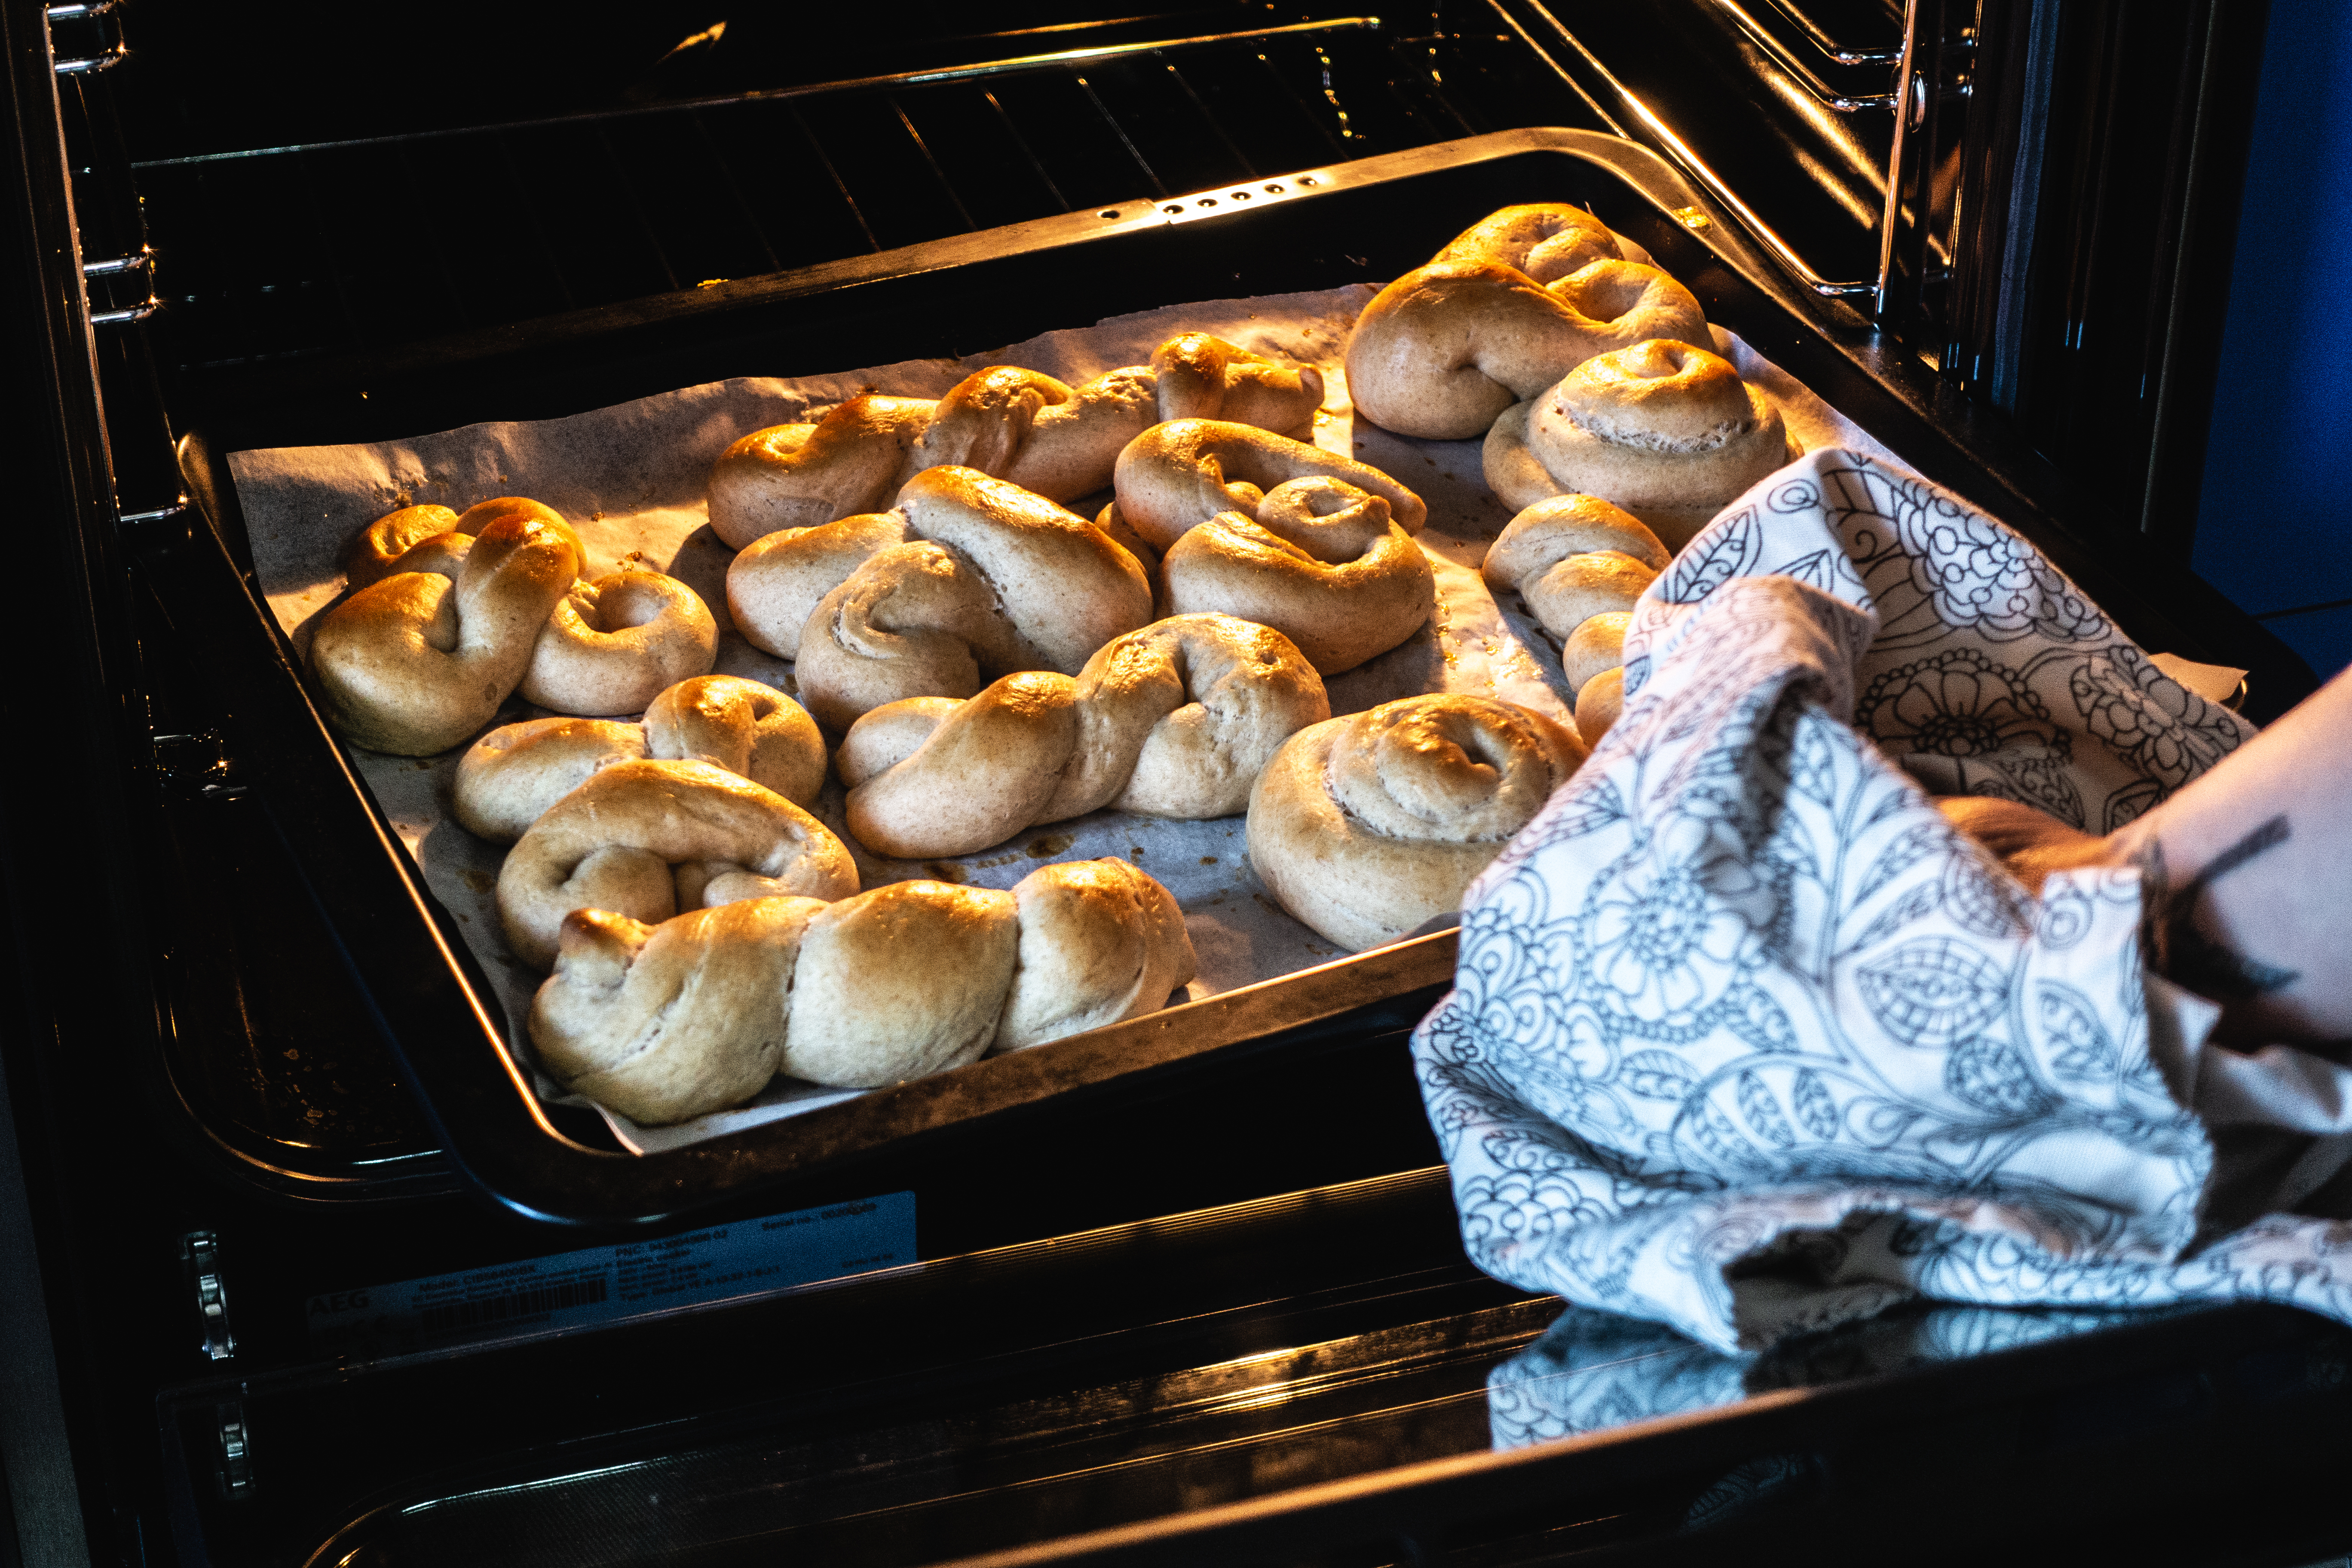
food, cuisine, dish, baking, ingredient, cooking, side dish, baked goods, oven, dessert, grilling